Scarsdale diet

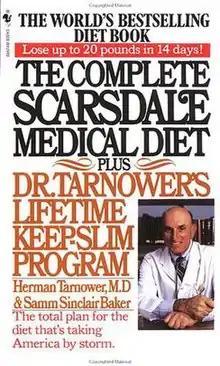
Cover of "The Complete Scarsdale Medical Diet"

The Scarsdale diet, a high-protein low-carbohydrate fad diet designed for weight loss, was created in the 1970s by Herman Tarnower and named for the town of Scarsdale in Westchester County, New York where he practiced cardiology. The diet was first described in Tarnower's 1978 book "The Complete Scarsdale Medical Diet." Tarnower wrote the book with self-help author Samm Sinclair Baker.